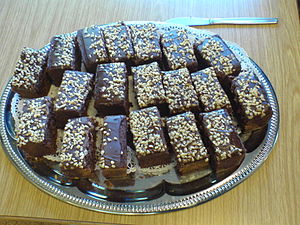
Kage
Chokoladekage med glasur og nøddestykker.
Chokoladekage
Kage er en spise, der typisk er sød og bagt. Generelt er kager en blanding af mel, sukker, æg, hævemiddel og smør/margarine. Herefter skal der tilføjes forskellige smagsvarianter, hvilket kan være bestemt af en væske eller en form for frugt. Dette blandes sammen og bliver derefter bagt.